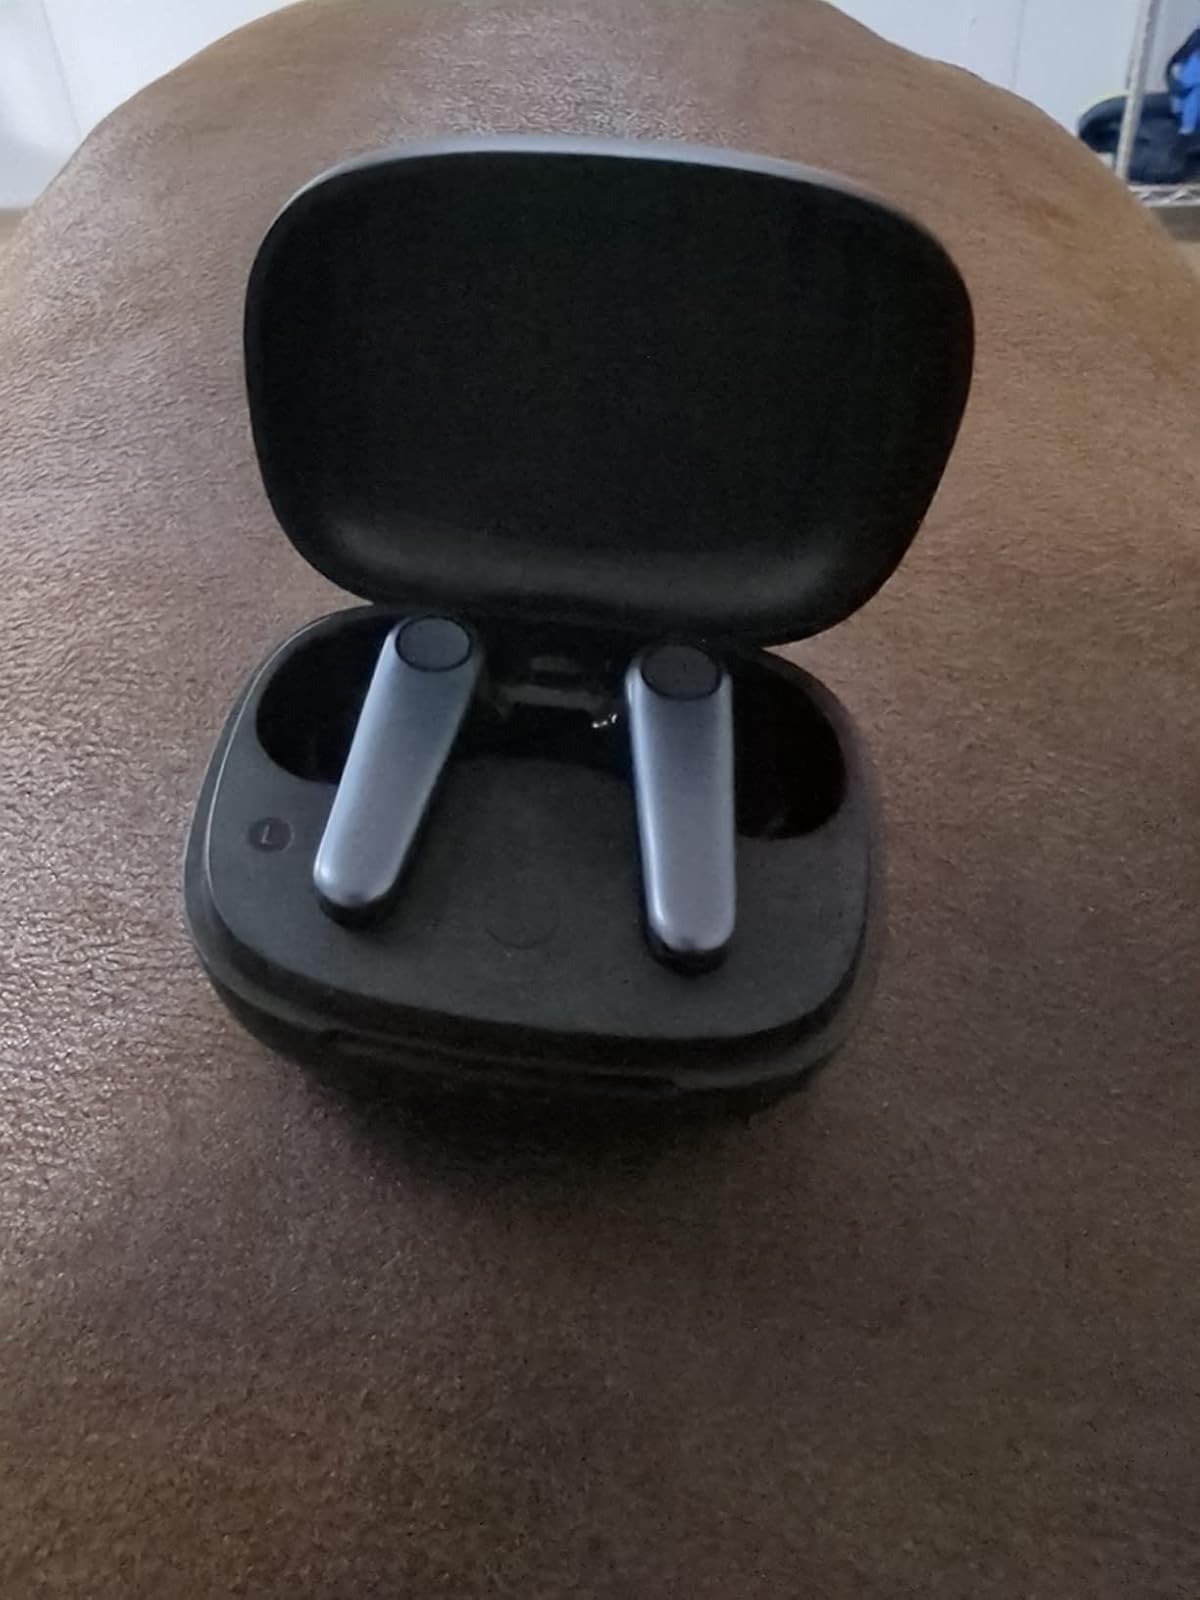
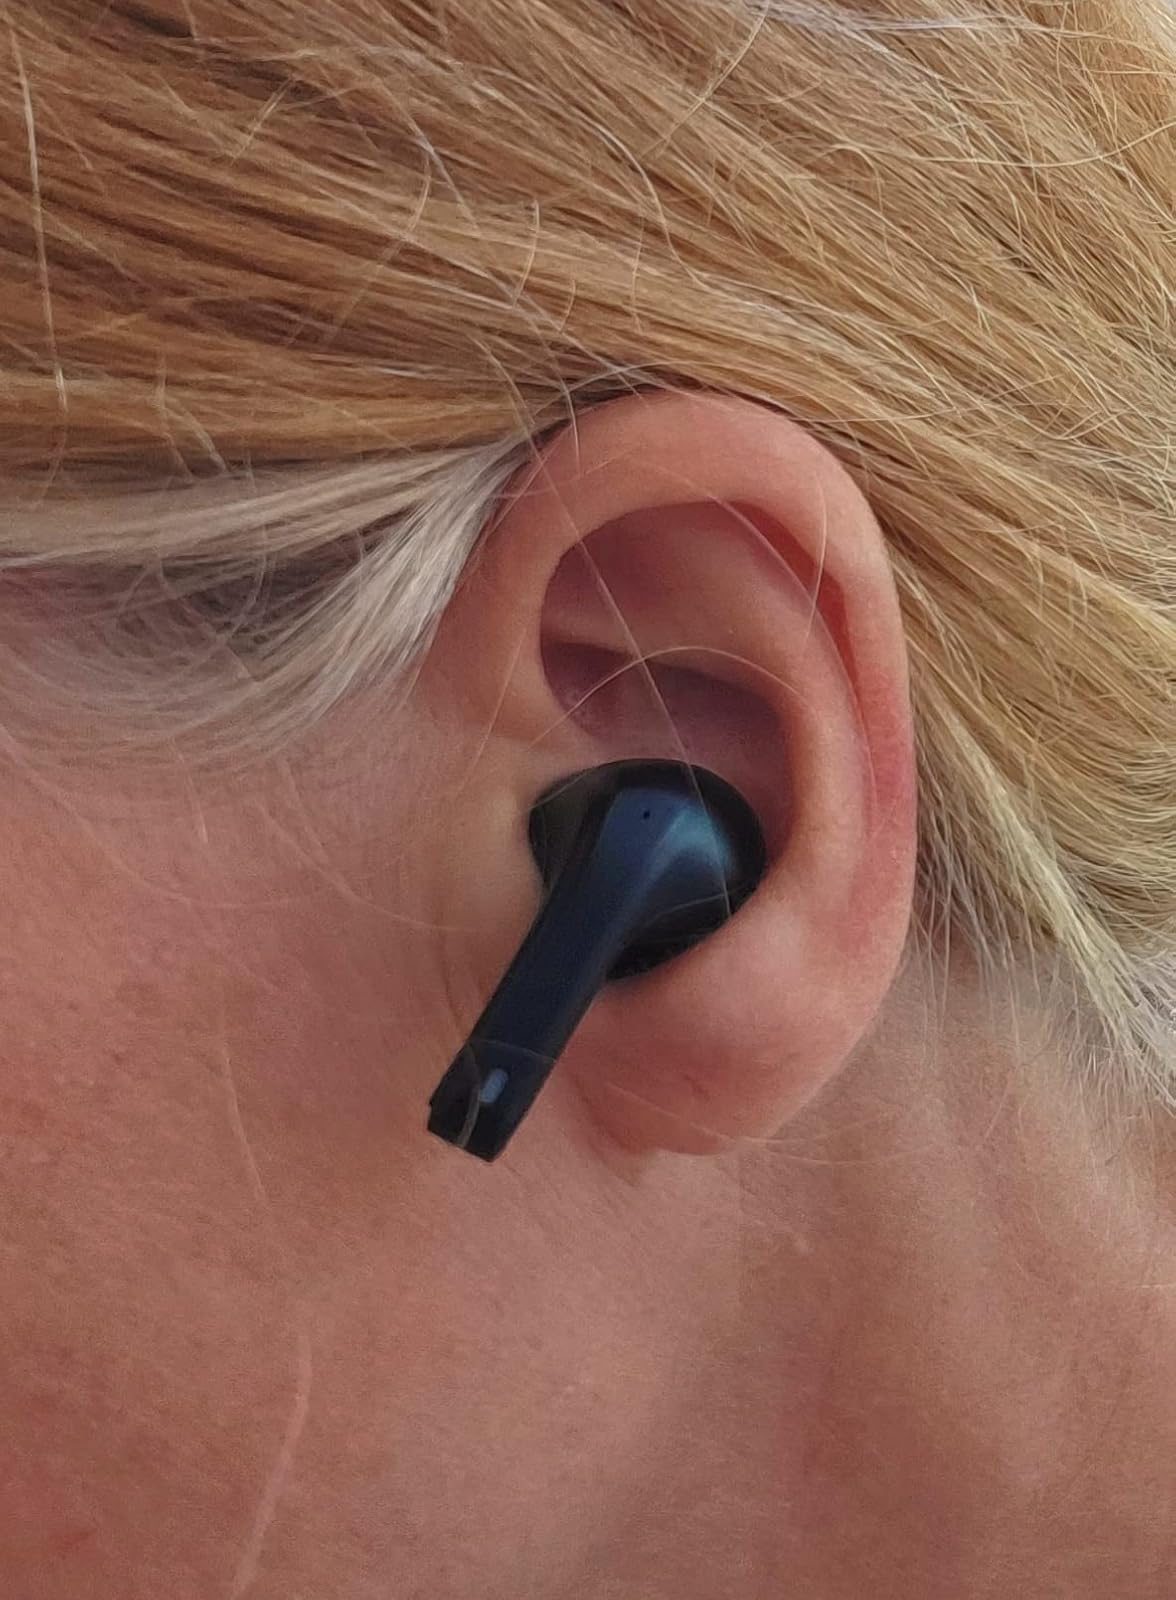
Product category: earbuds
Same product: no